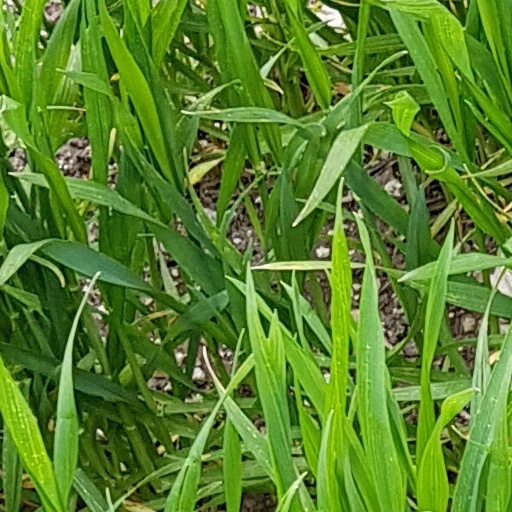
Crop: wheat